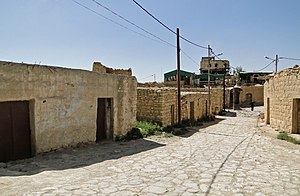
Dana (Jordan)
En gade i Dana
Dana er en ca. 500 år gammel landsby i Jordan og har bevaret mange af de traditionelle træk fra det 19. århundrede. Den er omgivet af et naturreservat, som er et af Jordans mest besøgte af sin art.